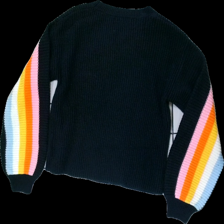
View: back
Type: Sweater
Category: Ladies
Brand: Not in the list
Brand text on label: xoxo friends
Colors: White, Blue, Yellow, Multicolor
Material: 100% acrylic
Pattern: Striped
Cut: Regular
Size: 170
Season: All
Price range: 50-100
Recommended usage: Reuse